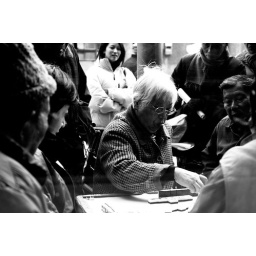
They are playing Mahjong in the street next to the convenient store with cars and motorcycles running behind them.